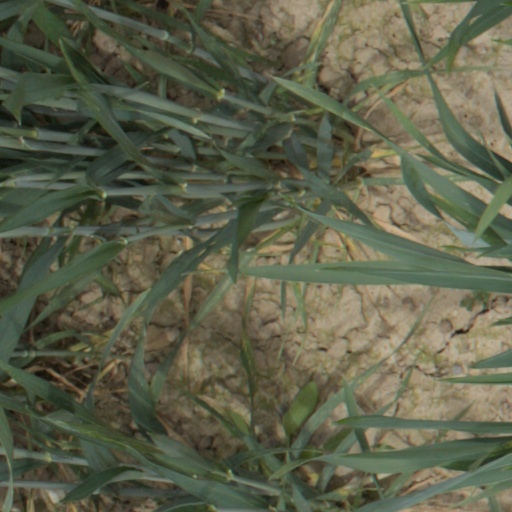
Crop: wheat